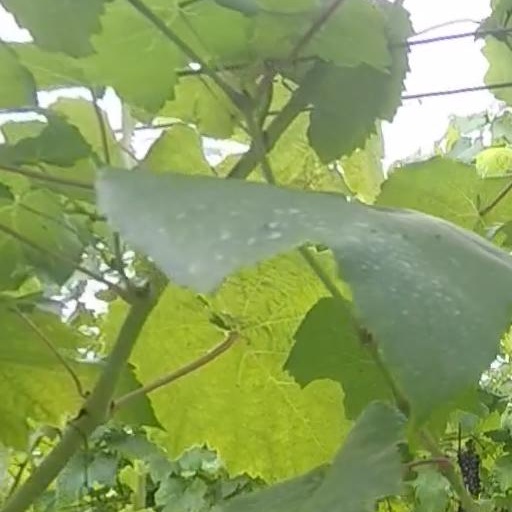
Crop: grape